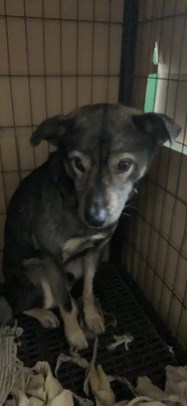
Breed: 3336-n000121-chinese_rural_dog